Monazite geochronology

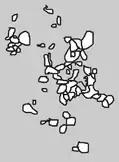
Illustration showing clusters formed by multiple crystals. Edited after Schandl (2004)

Hydrothermal processes are usually coupled with igneous processes. Monazite geochronology helps studying the evolution from igneous processes to hydrothermal processes, and revealing later hydrothermal alteration, which is vital in the study of ore formation.